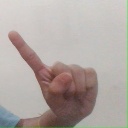
अक्षर: ए